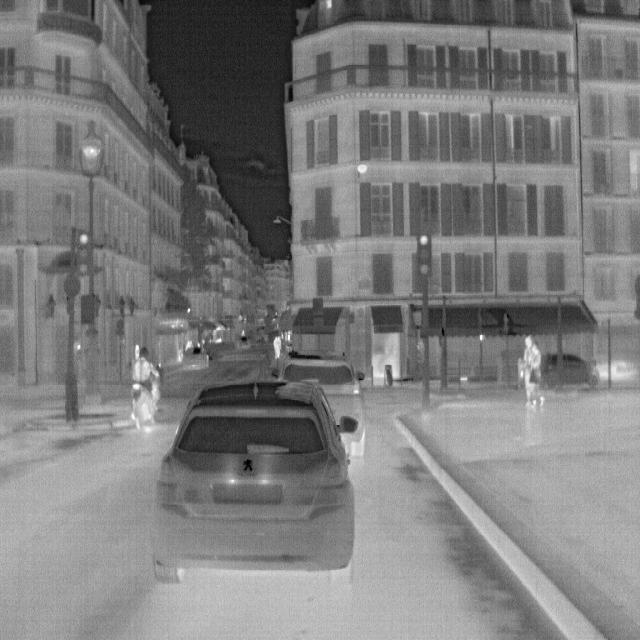
Detected objects:
label: person
label: person